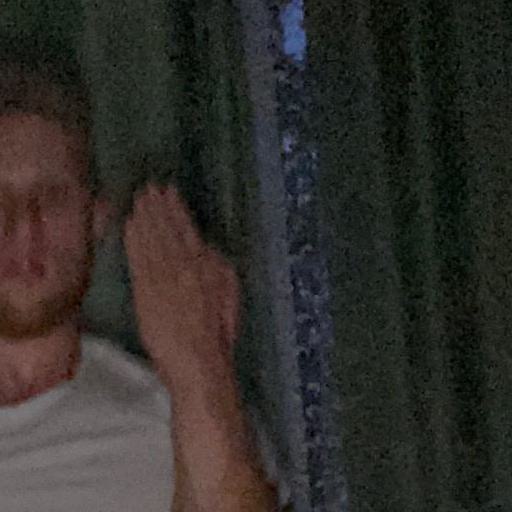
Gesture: stop_inverted